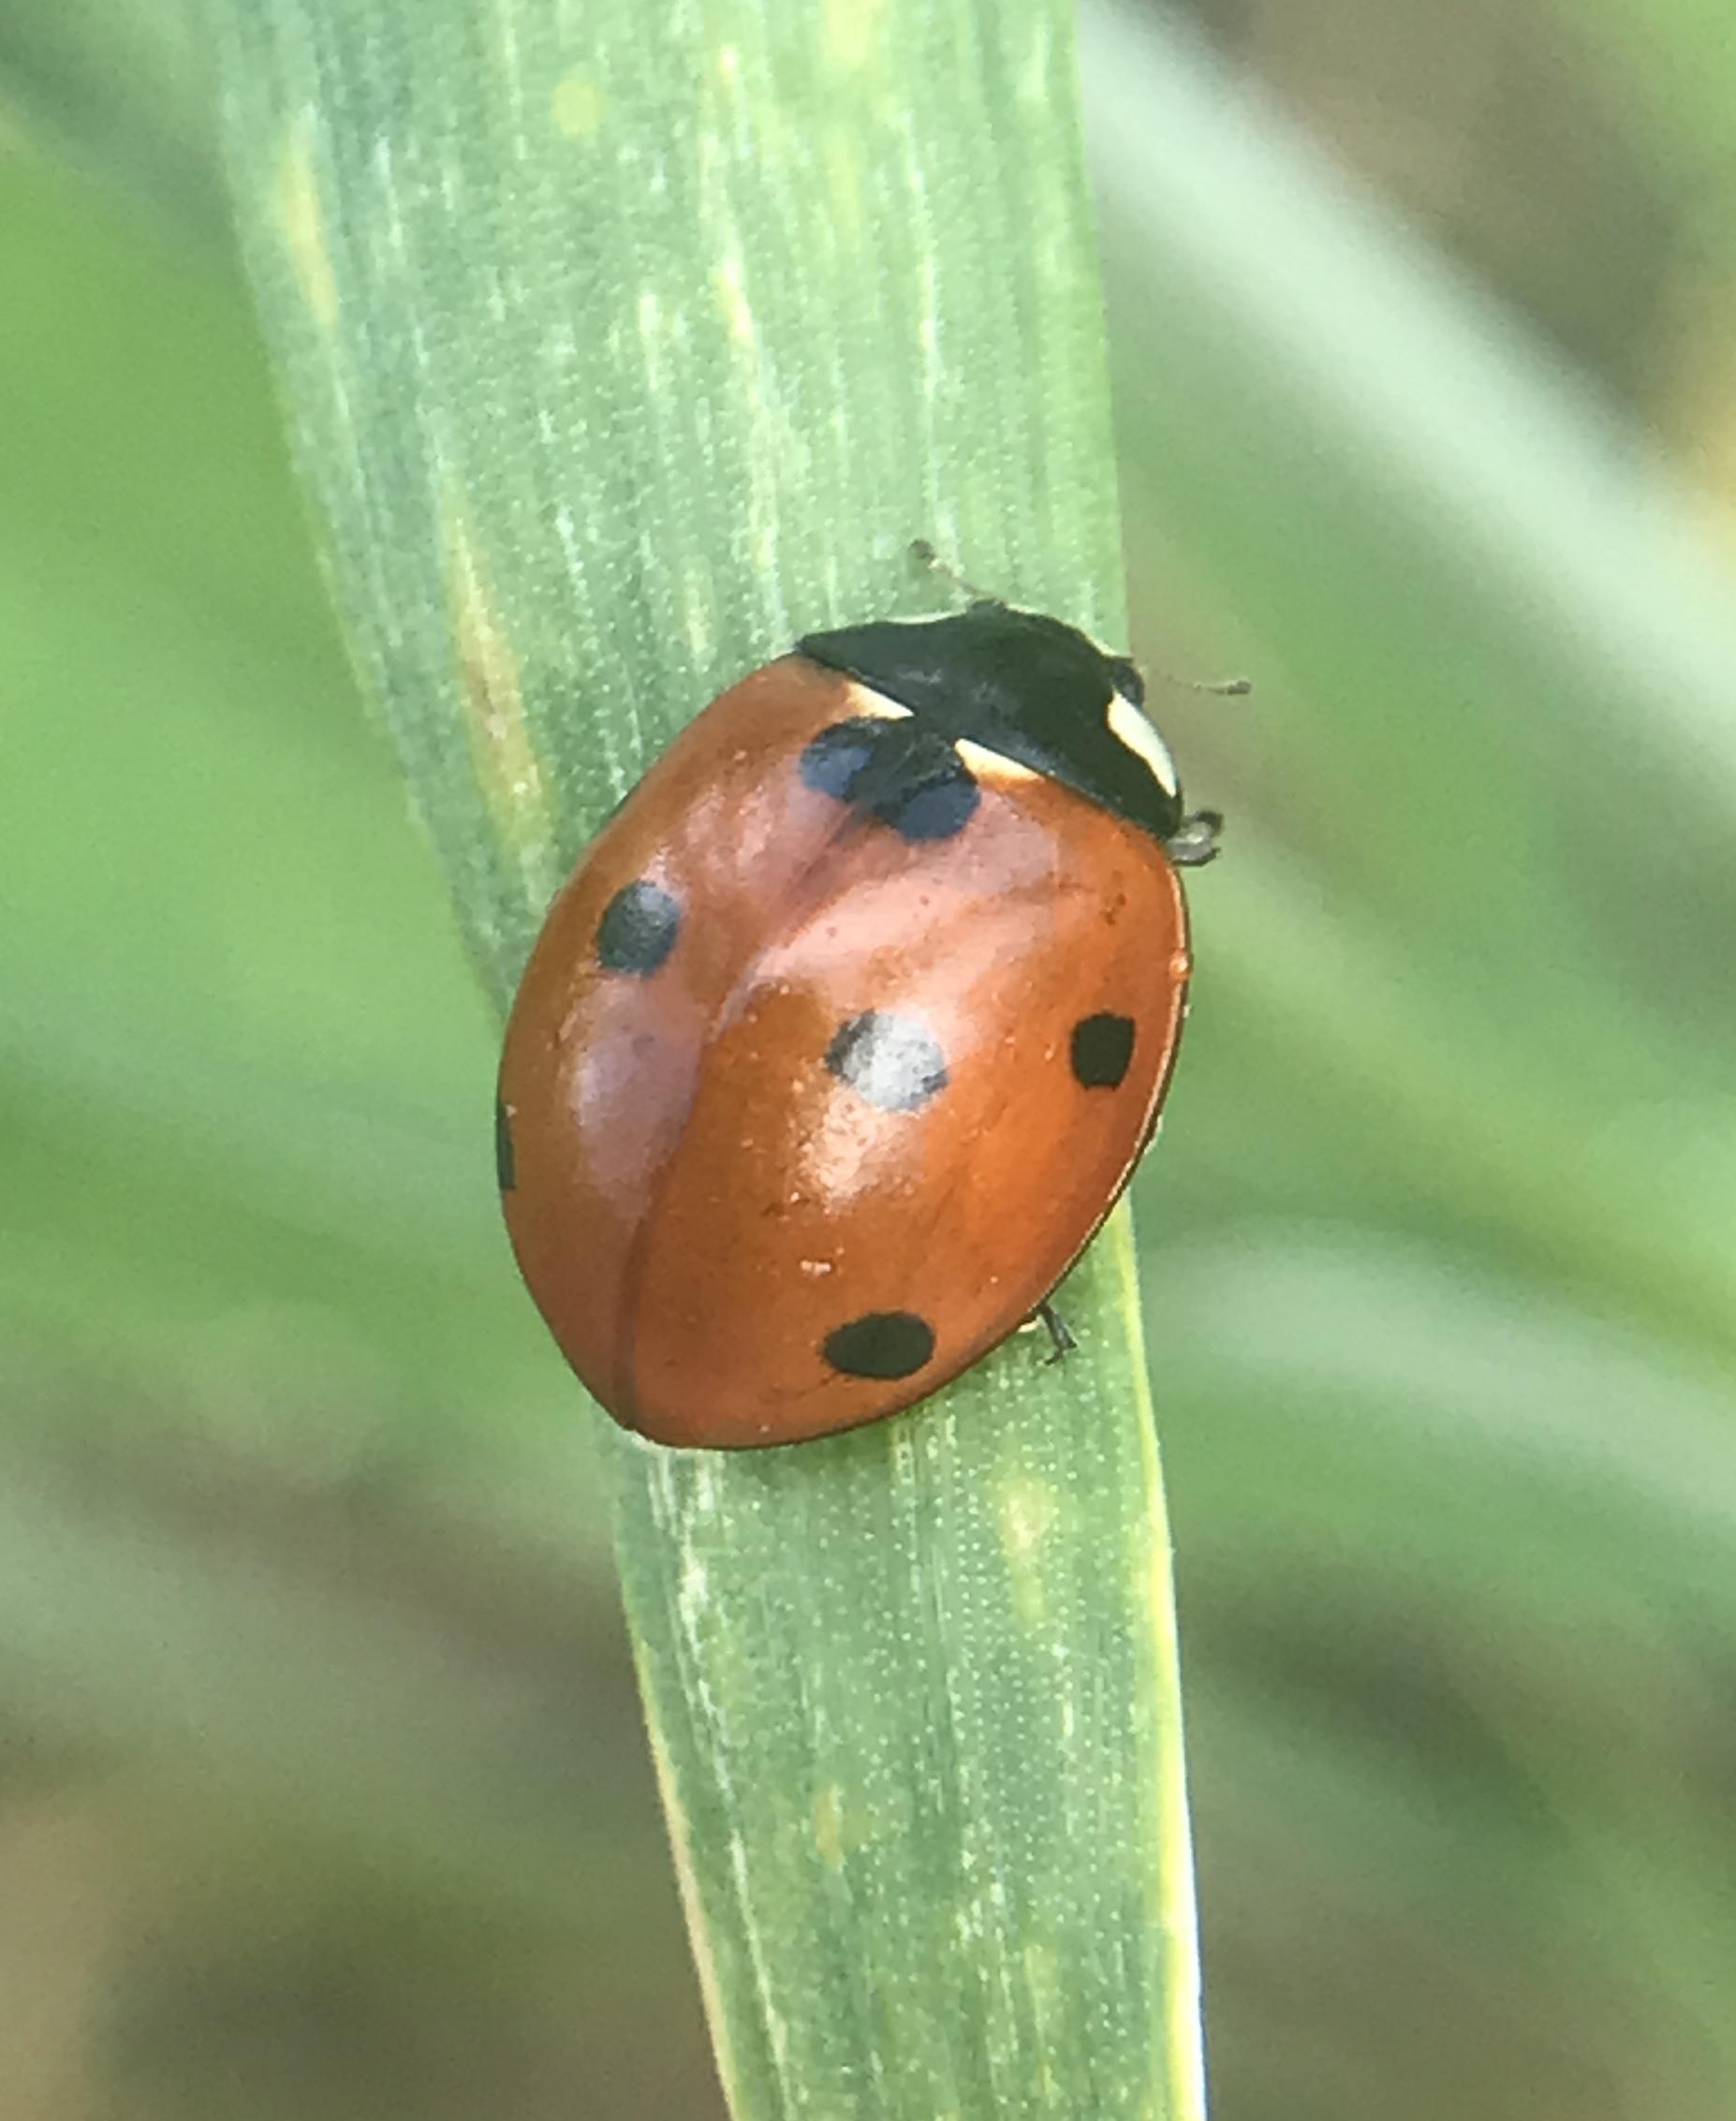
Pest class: predators